Toshiko Ueda

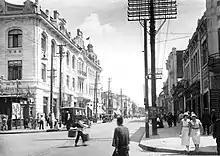
Harbin, pre-1940

In 1935, at the age of seventeen, Ueda met Matsumoto through an acquaintance of her brother and convinced him to take her on as an apprentice. Through this apprenticeship, Ueda published illustrations in the magazine "Shōgaku Rokunensei" published by Shogakukan, and in 1937 published her first manga series in "Shōjo Gahō". This makes Ueda one of the earliest published female manga artists, preceded by Machiko Hasegawa, who made her debut two years earlier in 1935. Following "Kamuro-san", Ueda illustrated the series , which was serialized in the daily Tokyo newspaper "Tokyo Nichi Nichi Shimbun" for a year.